Jamie Ginn

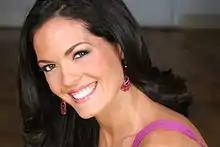
Jamie Ginn, Miss Delaware 2006

Jamie Ginn Piazza (born January 7, 1982) was Miss Delaware 2006 and competed in the Miss America 2007 competition, which was won by Lauren Nelson of Oklahoma.